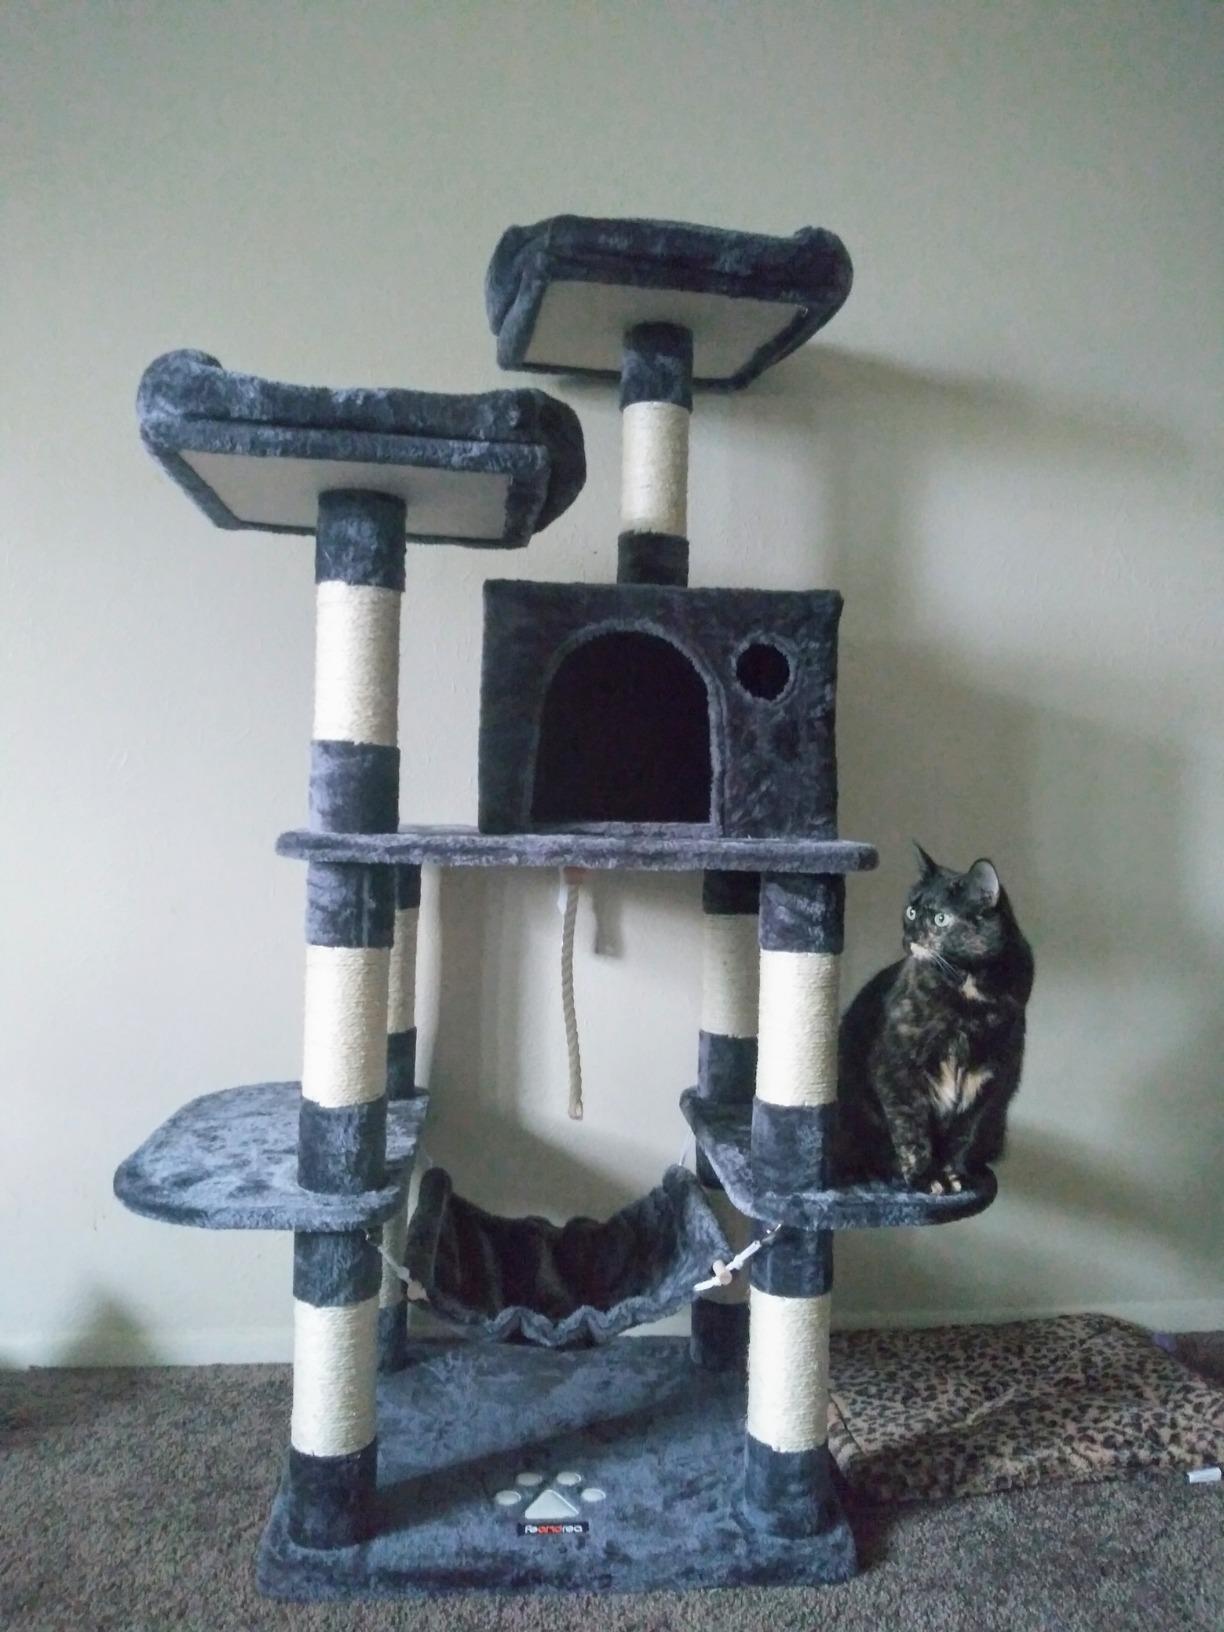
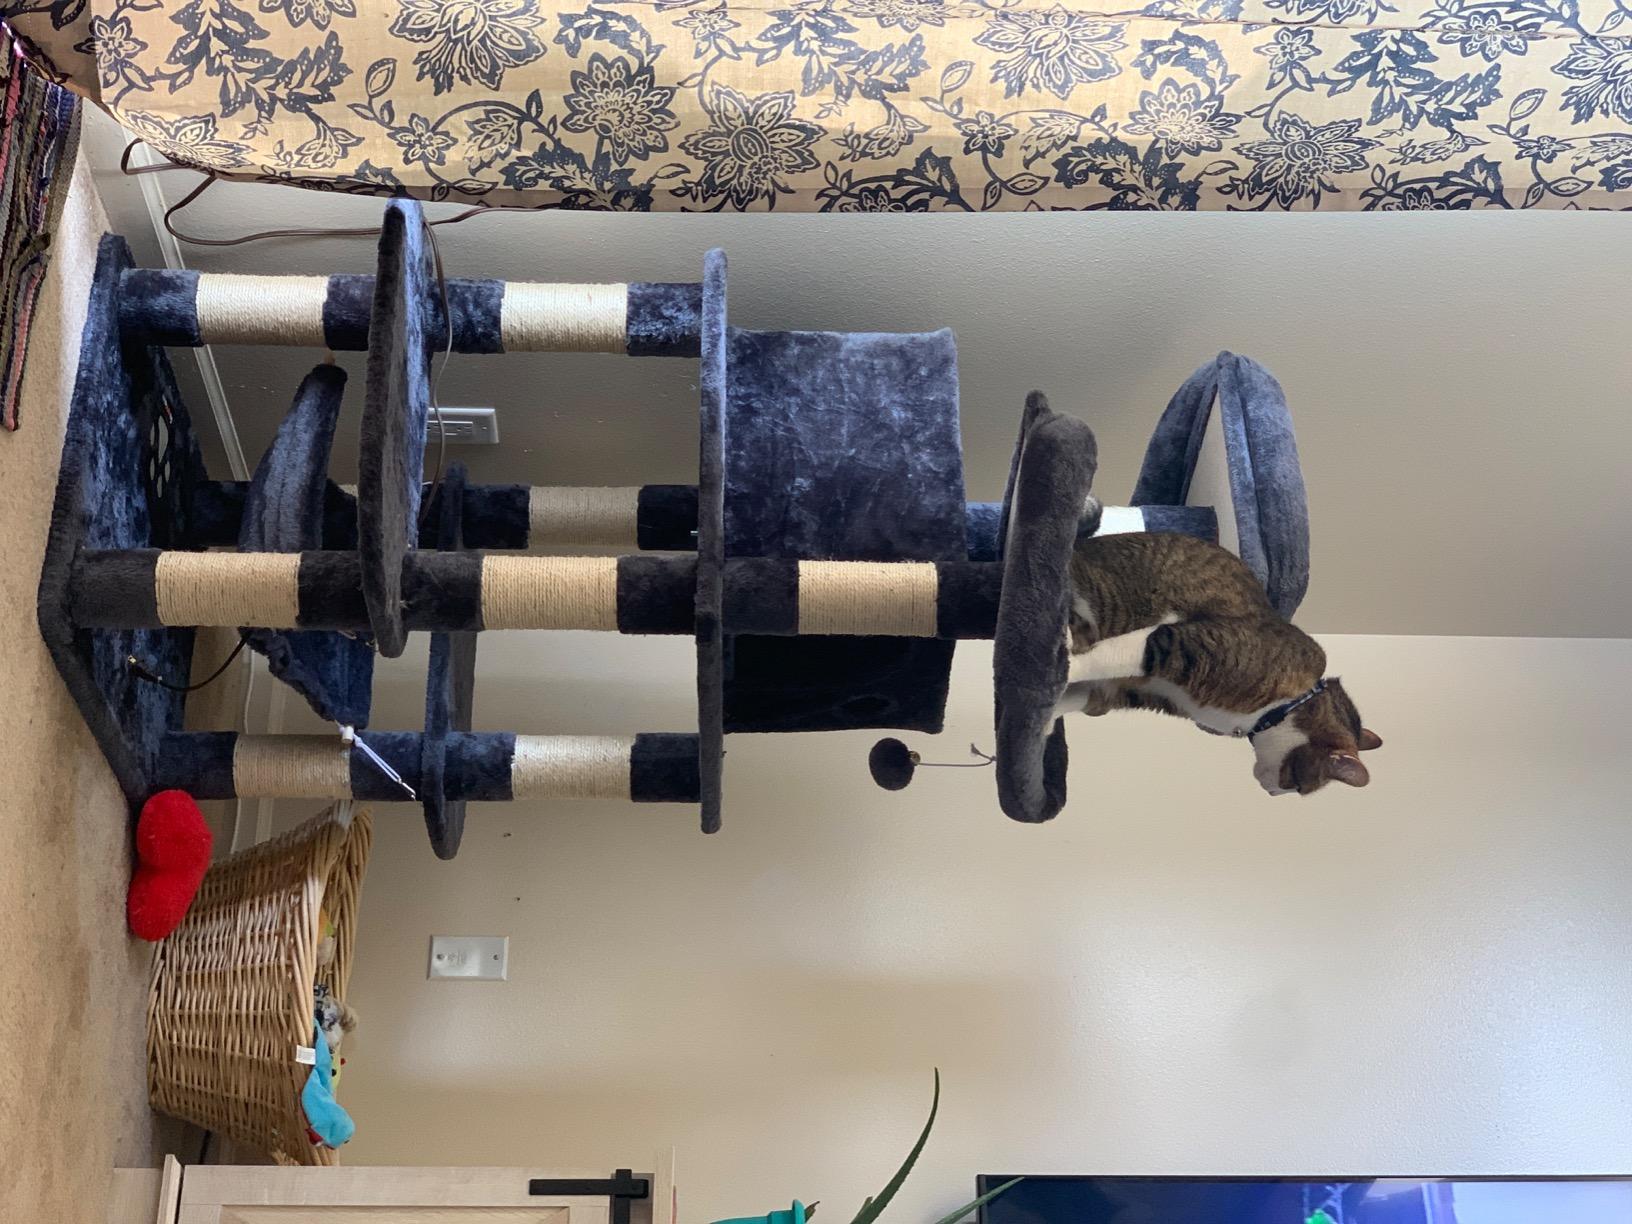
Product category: items_cat tree
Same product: yes